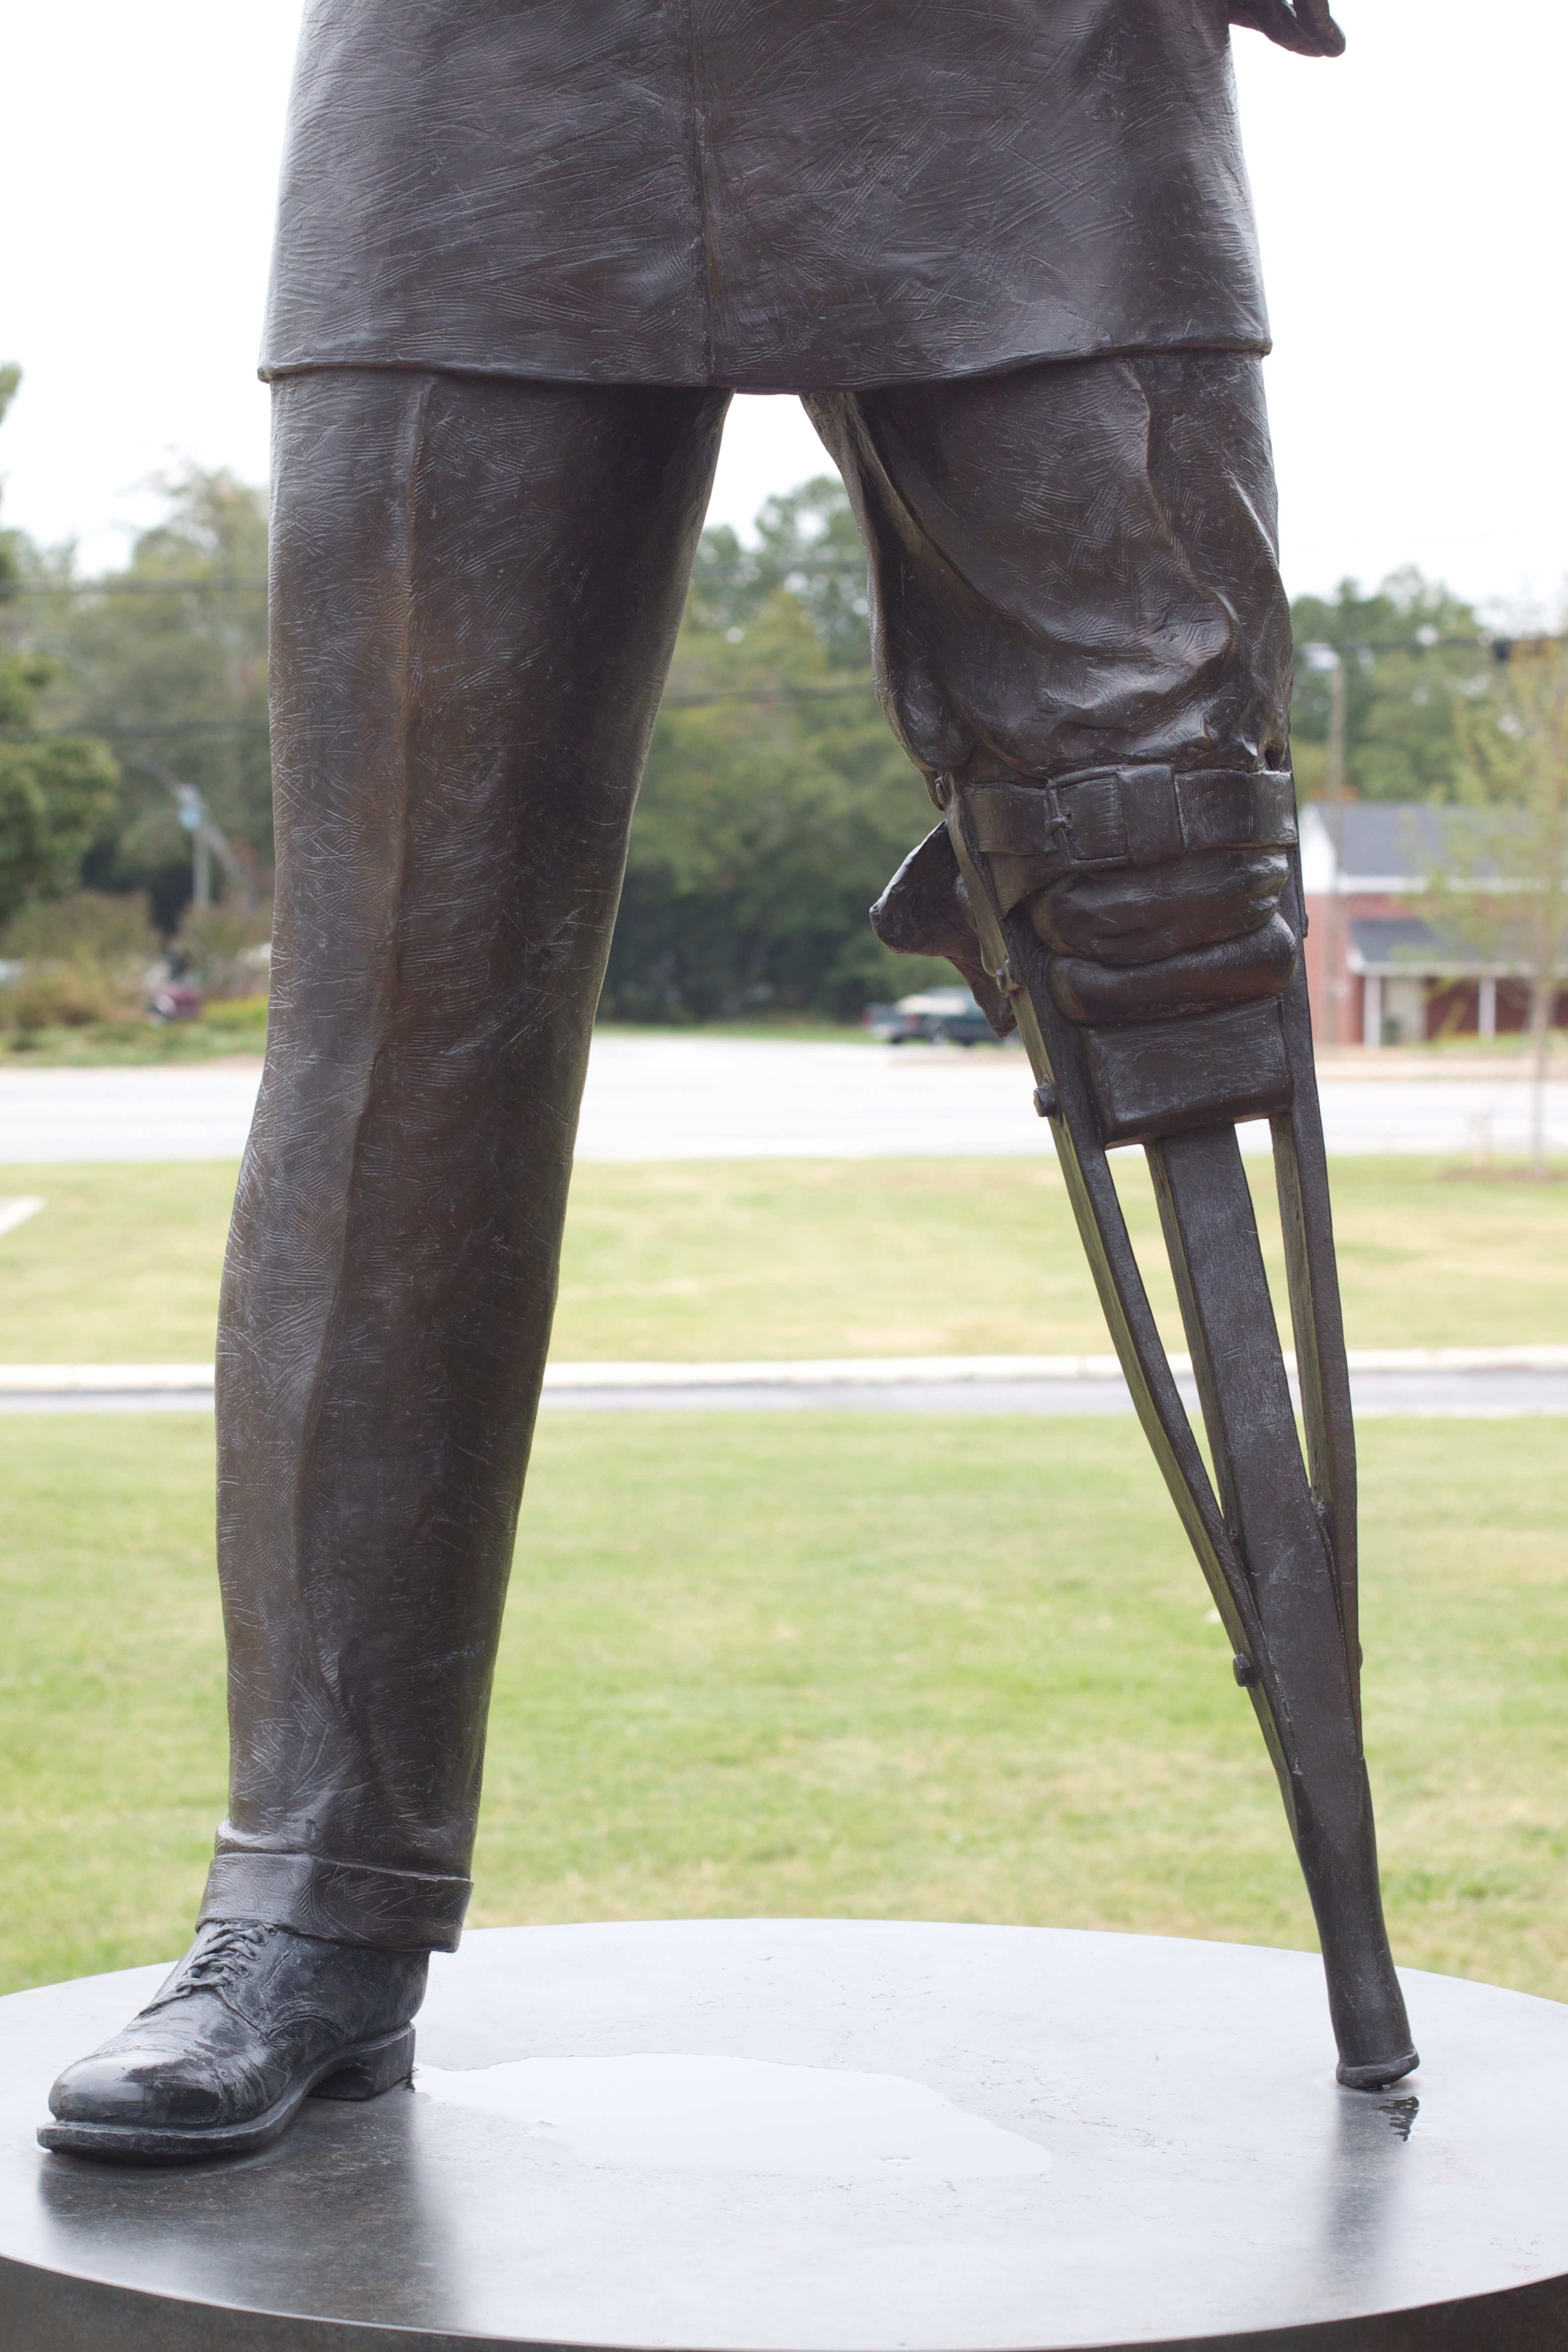
leather, jeans, clothing, black, trousers, footwear, odyssey